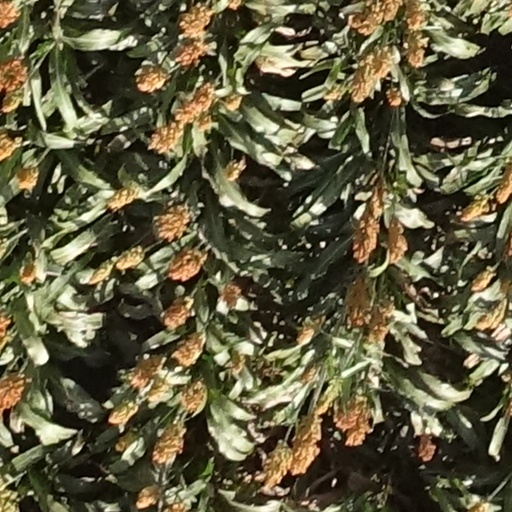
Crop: sorghum